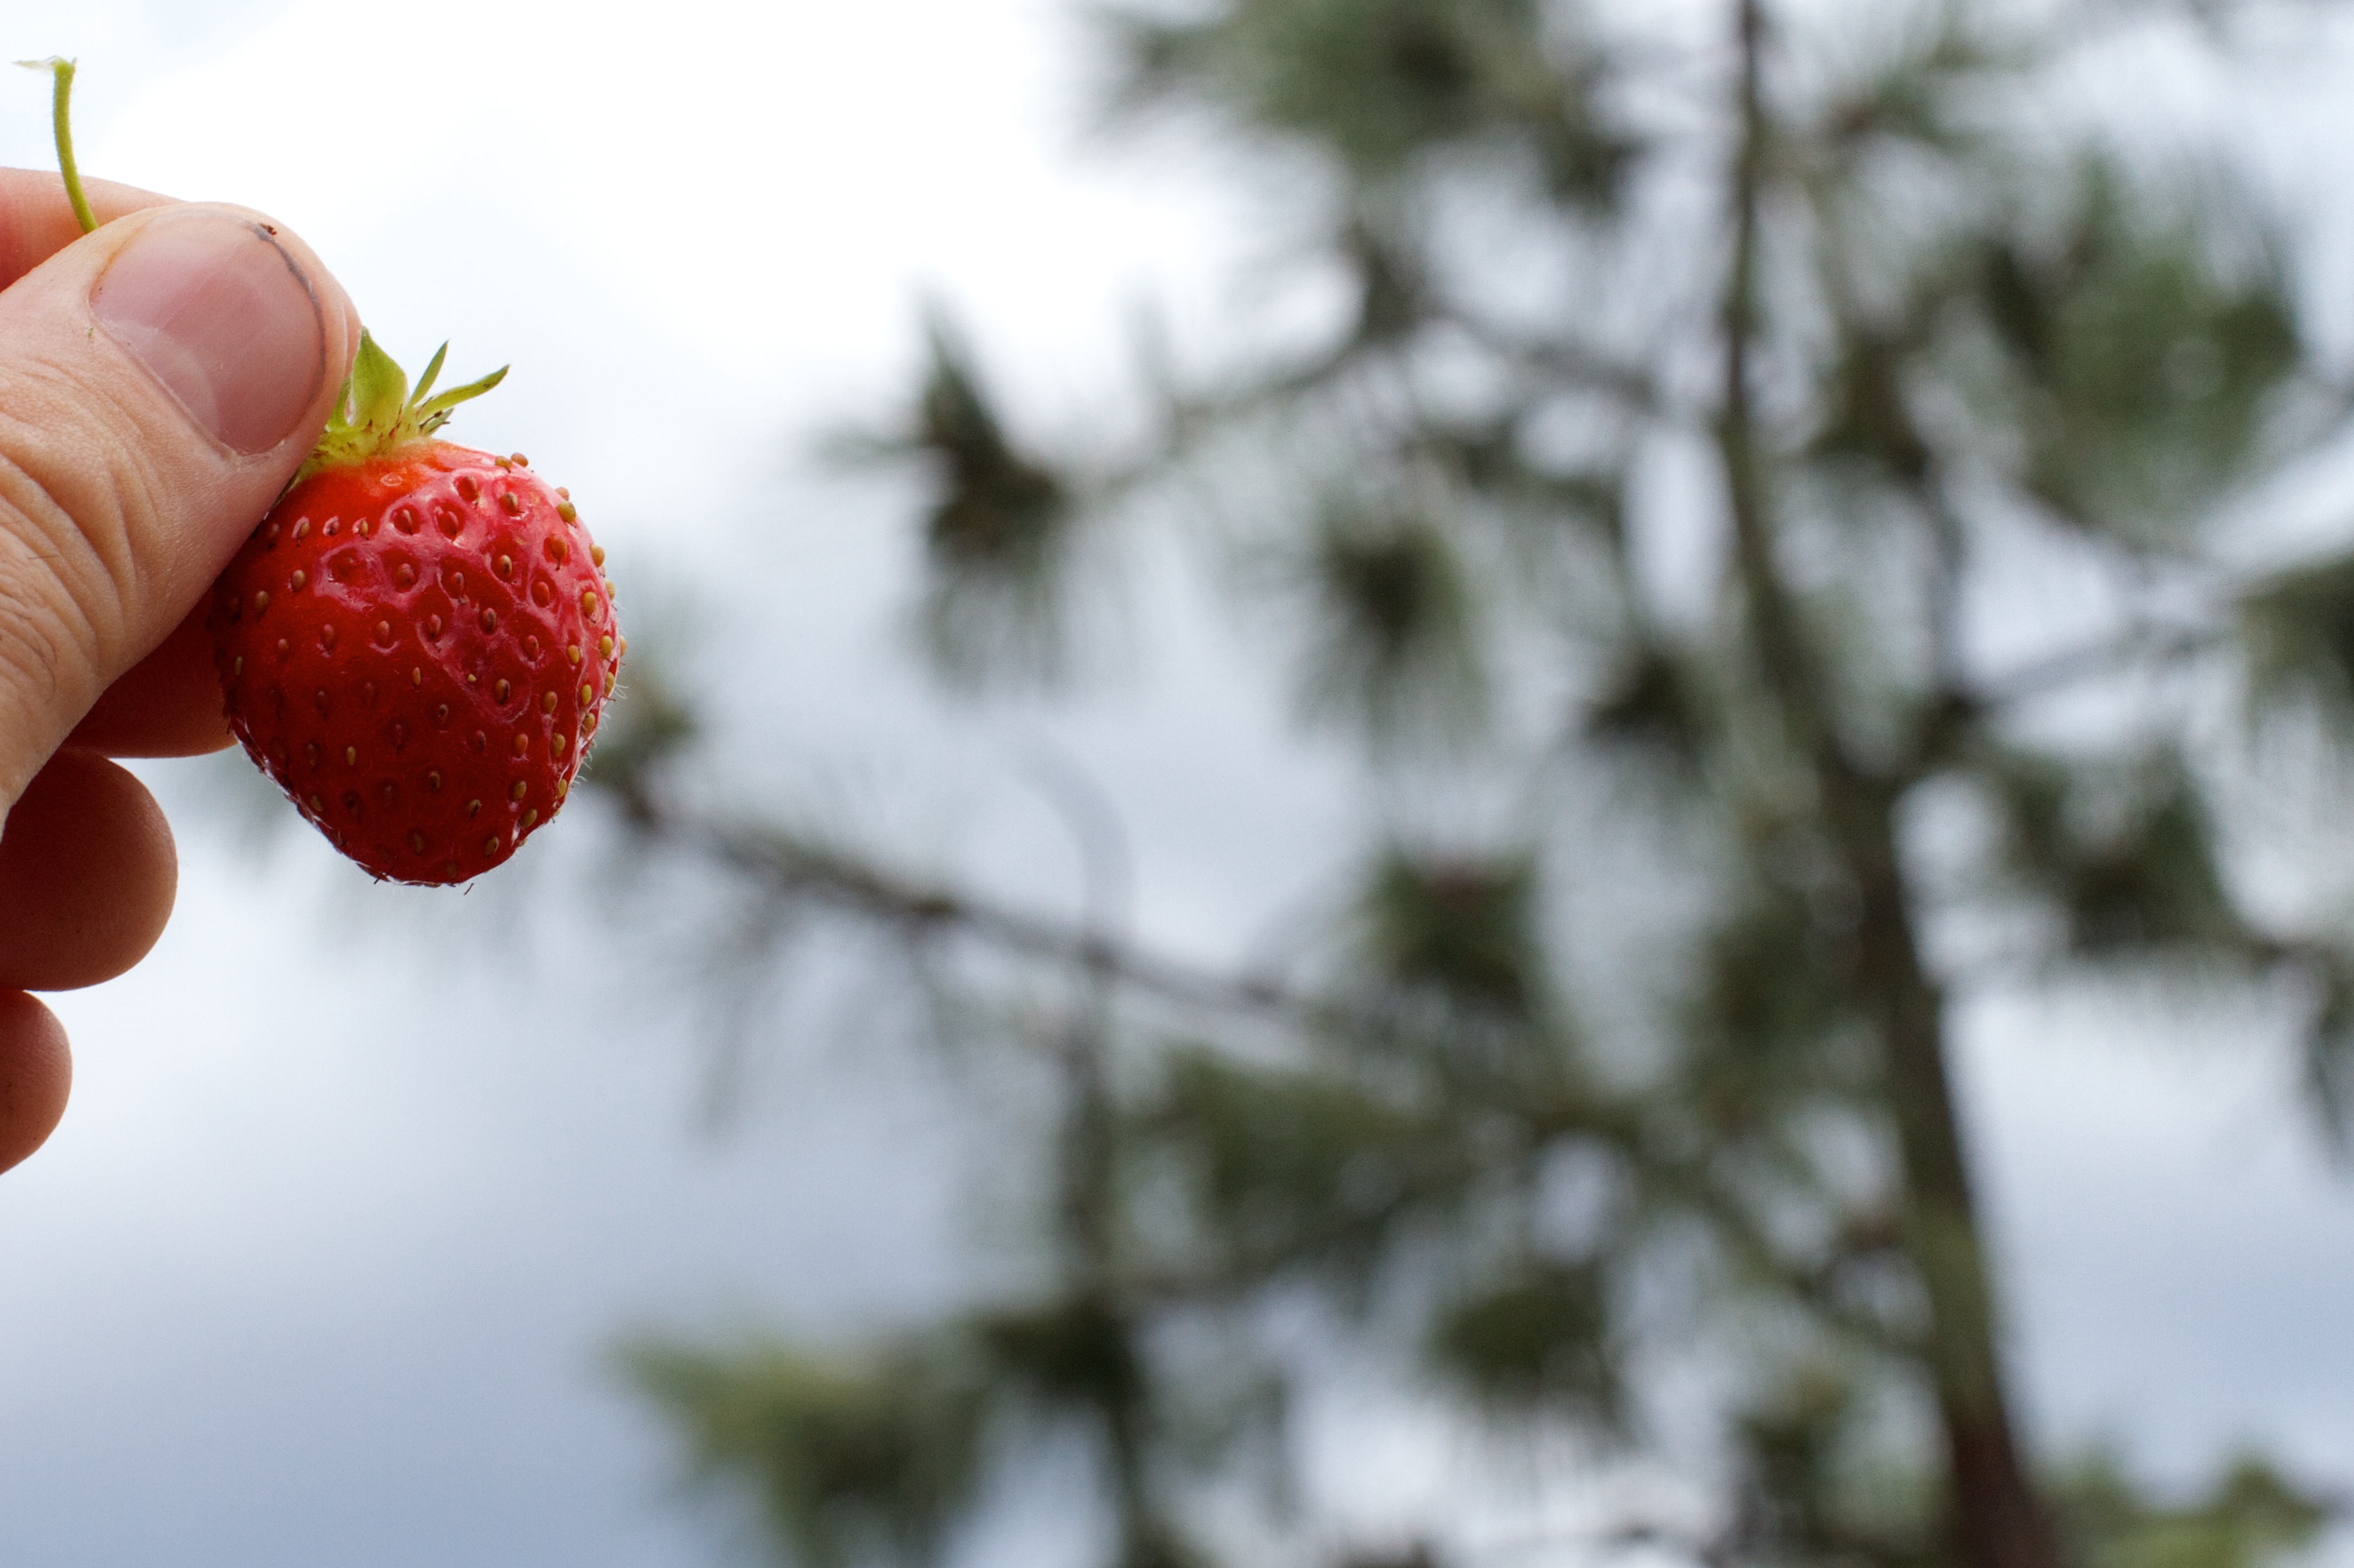
tree, branch, snow, winter, plant, fruit, flower, produce, weather, season, woody plant